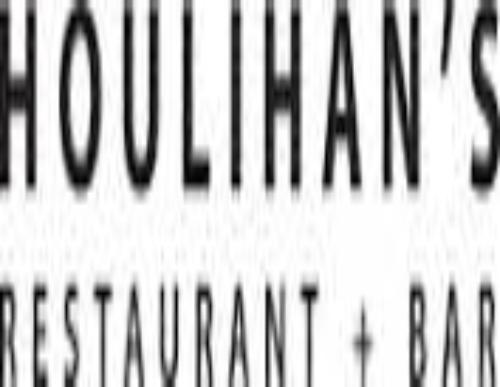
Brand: Houlihan's
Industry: Others